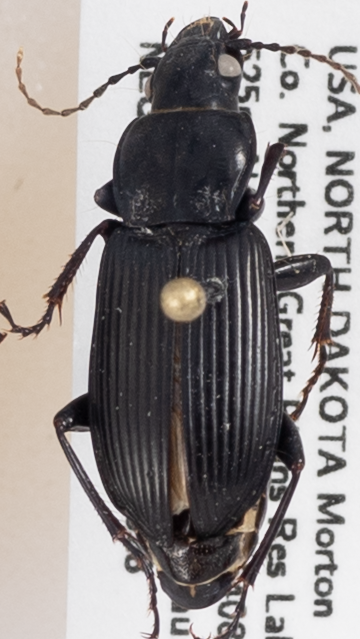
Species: Pterostichus melanarius melanarius
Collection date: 2018-08-28
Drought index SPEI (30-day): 0.8
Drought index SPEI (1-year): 0.39
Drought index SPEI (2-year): -0.24